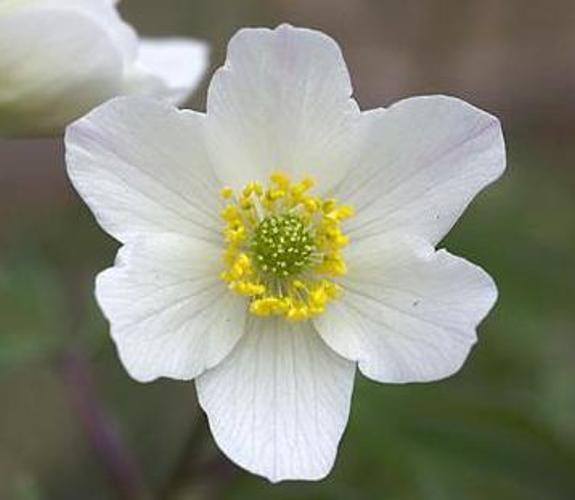
Flower: Windflower